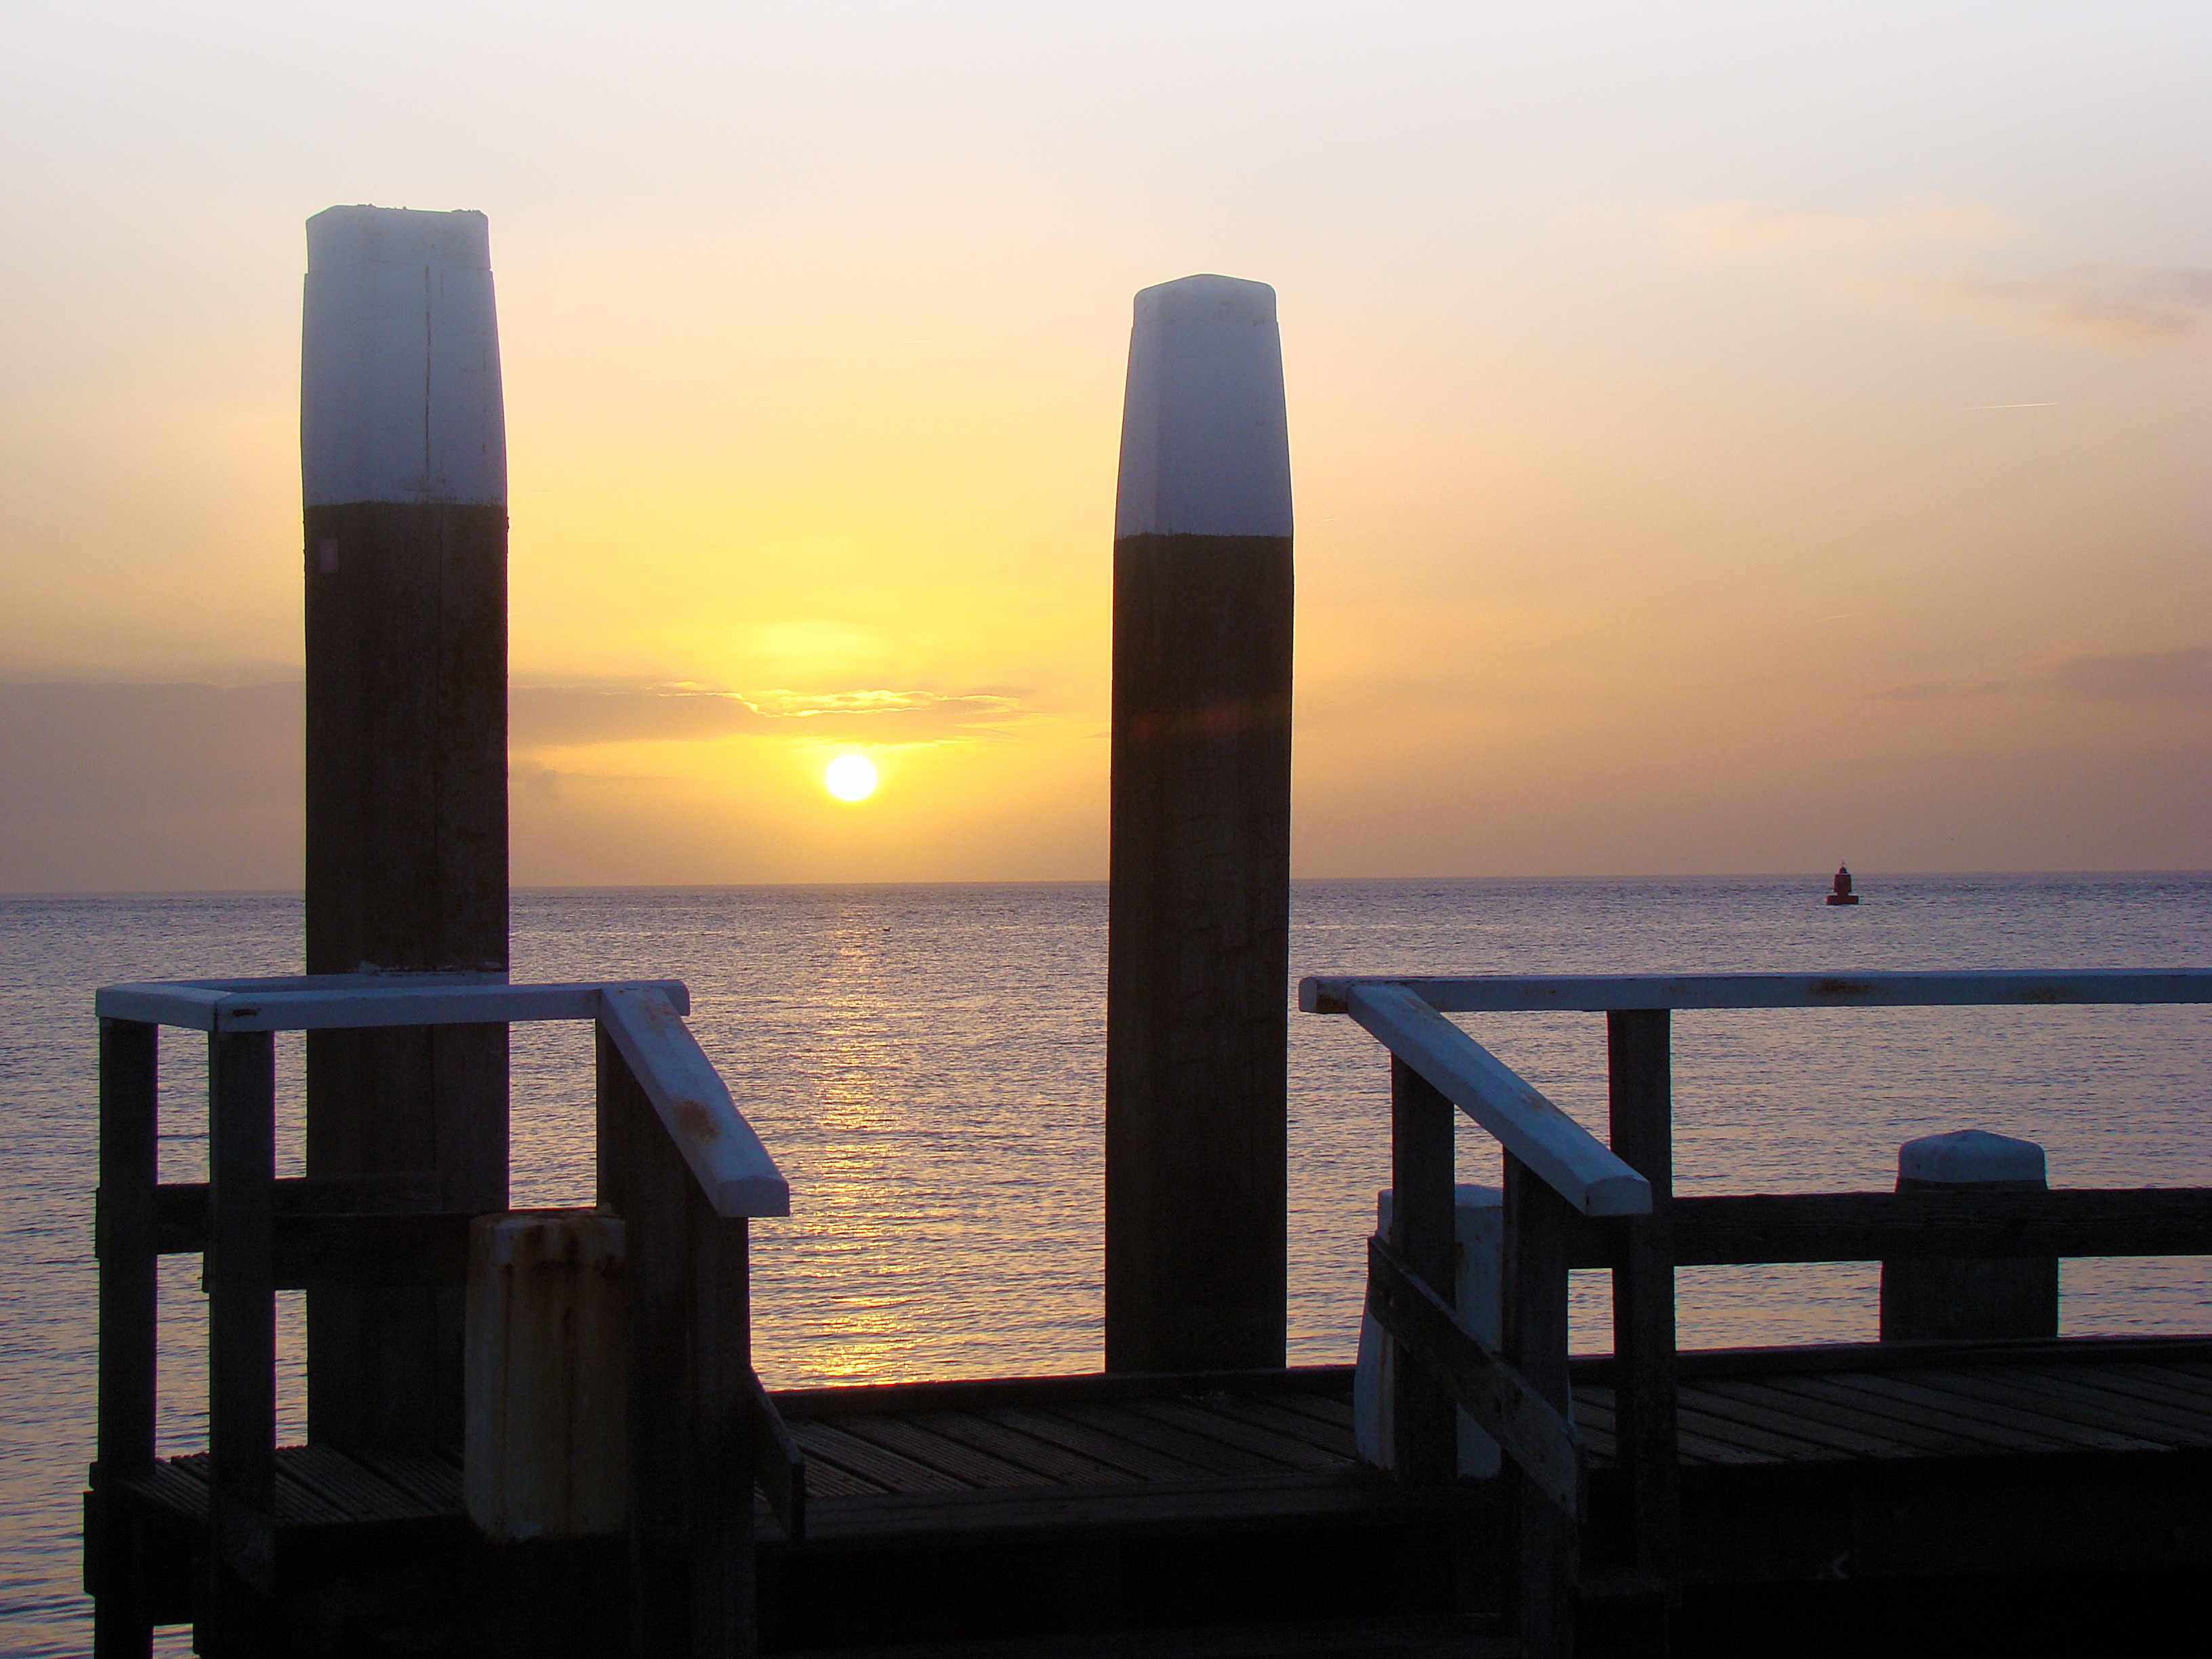
beach, sea, coast, ocean, horizon, sunrise, sunset, sunlight, morning, dawn, vacation, dusk, evening, reflection, bay